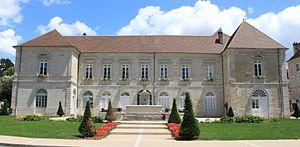
Lons-le-Saunier, Franche-Comté, France
Cet article recense les monuments historiques de Lons-le-Saunier, Jura, en France.
Lons-le-Saunier est le chef-lieu du département du Jura en Bourgogne-Franche-Comté. Elle fait partie de la région culturelle et historique de Franche-Comté. La ville est située à une altitude de 243 mètres. Elle compte 17 459 habitants dans une aire urbaine de 58 674 habitants.
Cet article dresse une liste par ordre de mandat des maires de Lons-le-Saunier.